Old Cleveland Police Station

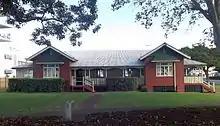
View from north, 2015

The building has strongly defined "private" and "public" sections. The original floor plan states ""plan to be reversed"". The reversal of the plan resulted in the public side of the building prominently facing the corner of Passage and North Streets, lending more privacy to the domestic side of the building. Originally the verandah on the eastern side was open with a lattice screen, the verandah opened to the public space within the court room. This verandah was enclosed as early as 1939 due to the entry of the weather from that direction and alterations and extensions have continued since that time. The fleche has also been removed.